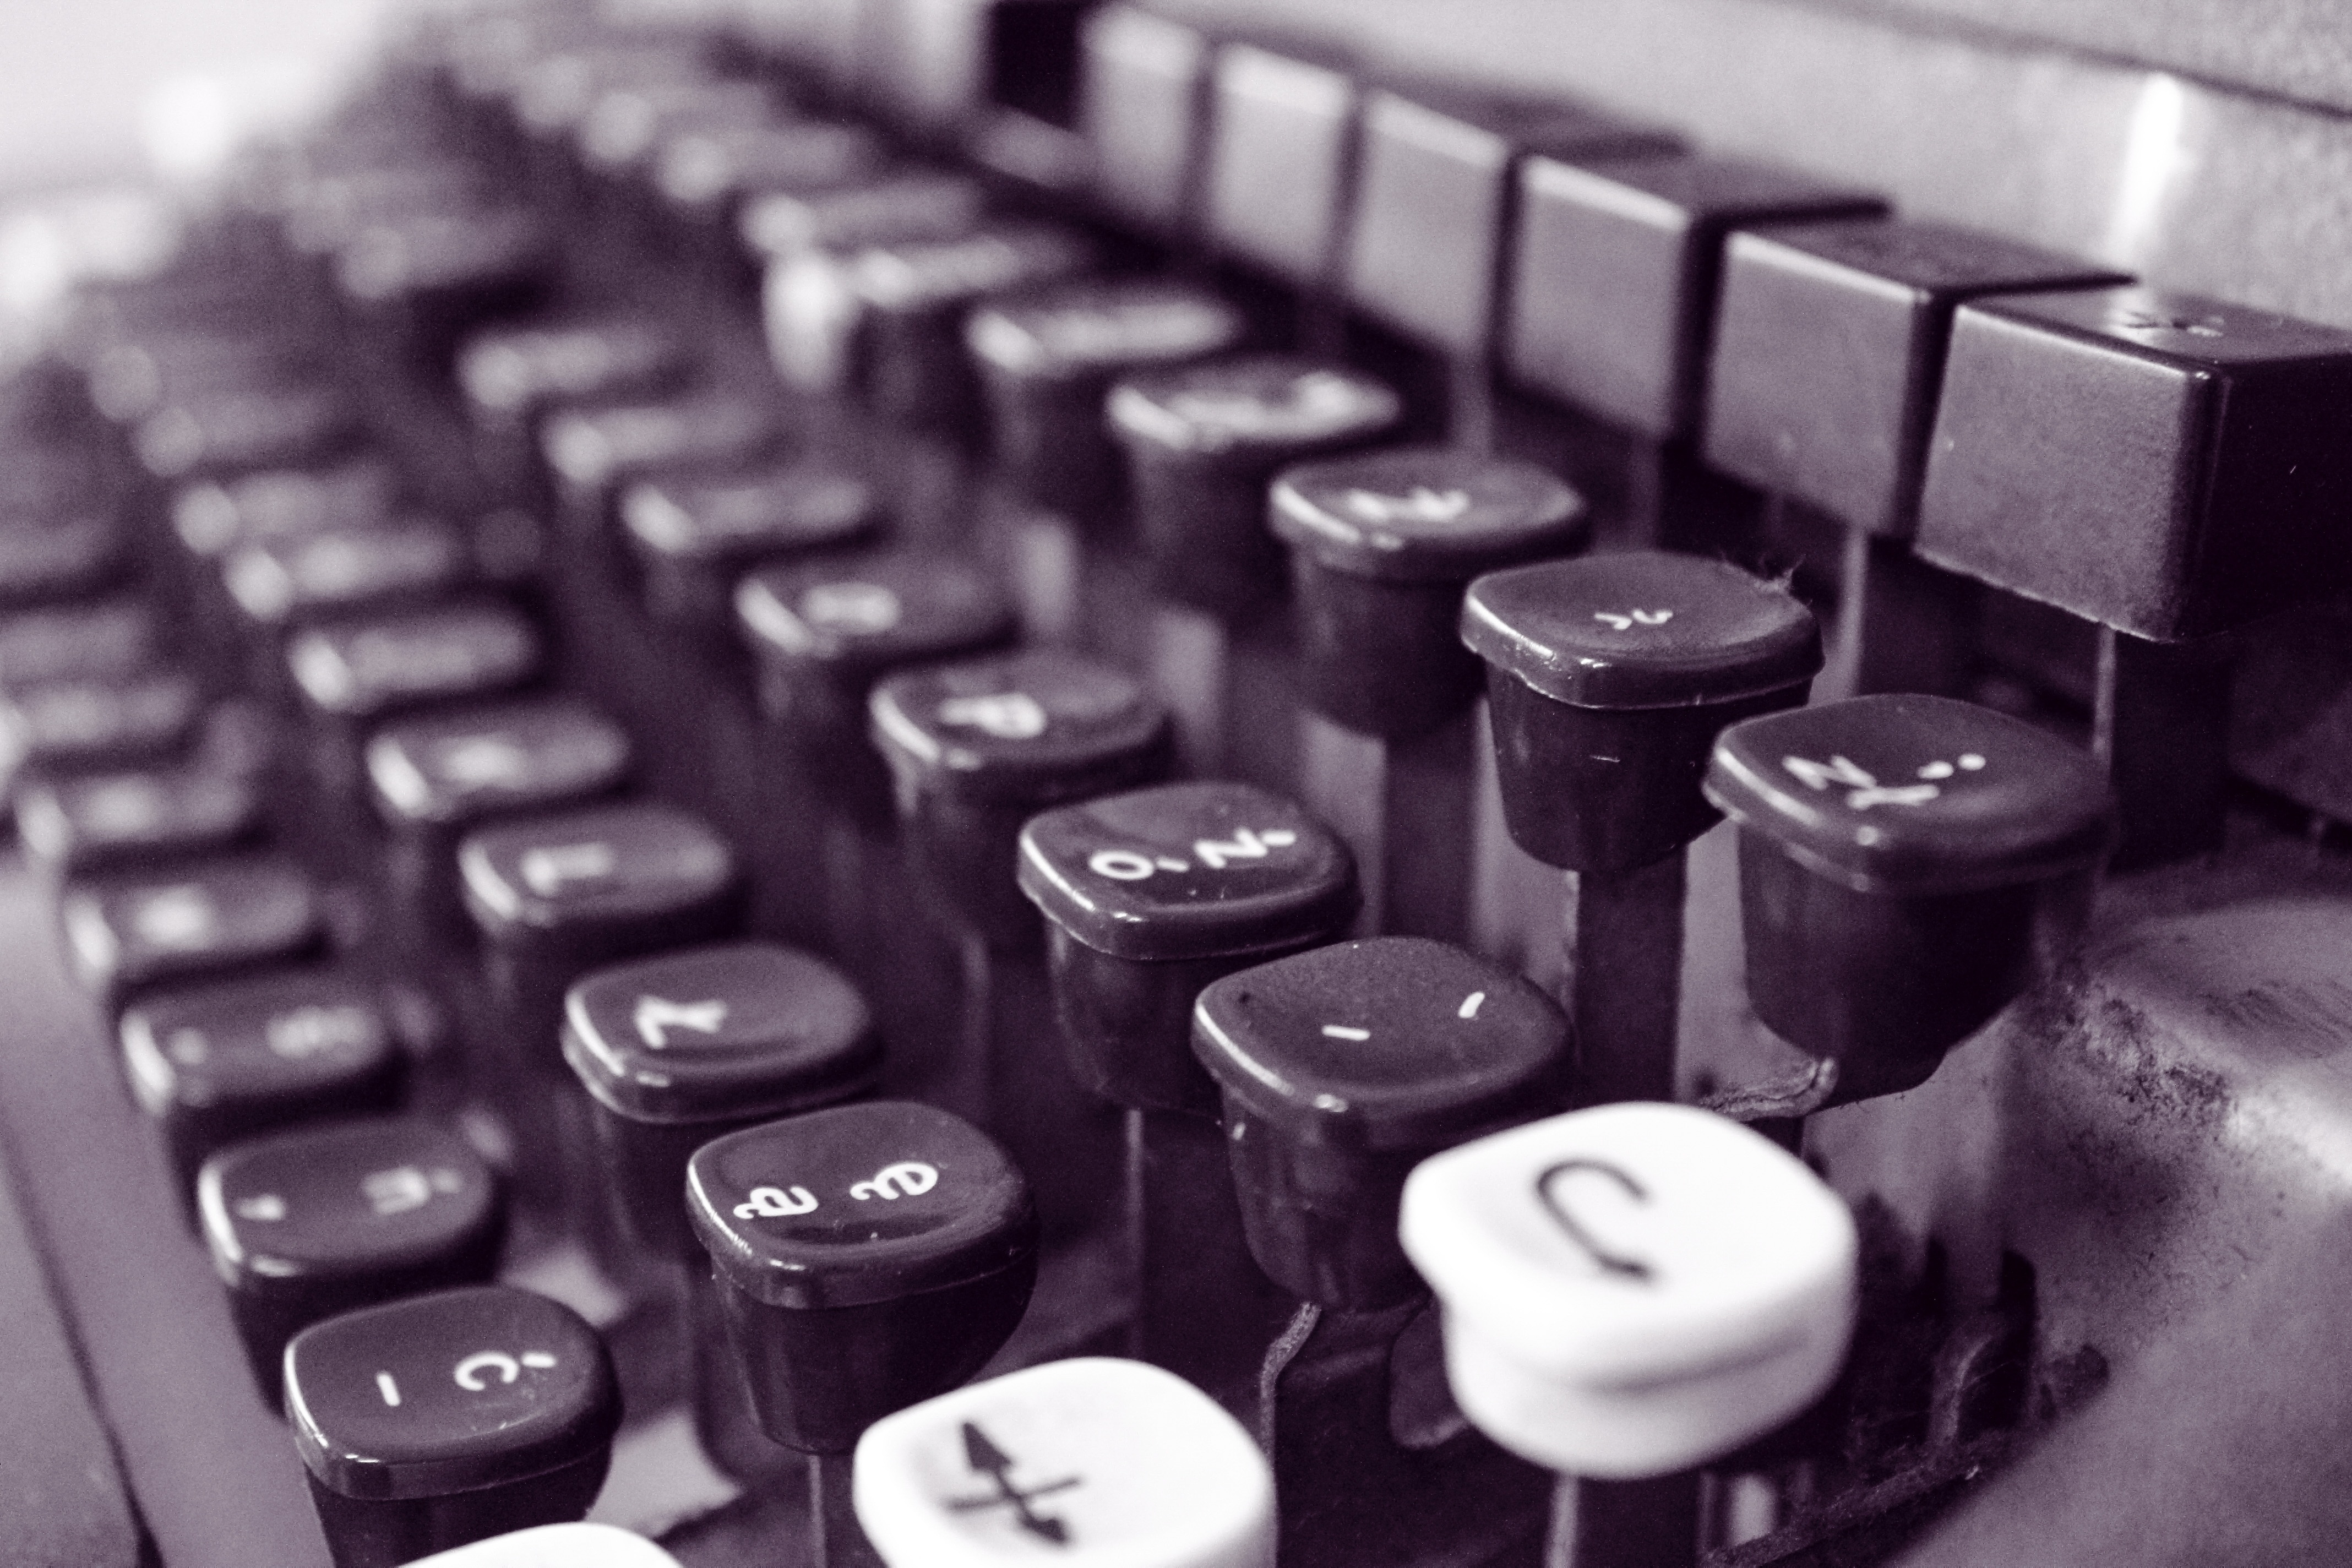
black and white, keyboard, retro, typewriter, print, black, monochrome, close up, letters, computer keyboard, monochrome photography, musical keyboard, office equipment